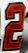
Number: 2